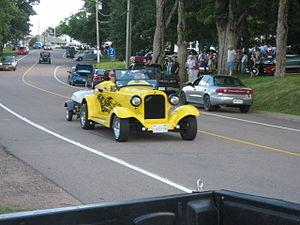
Festival Show n shine de Memramcook, ayant lieu à chaque été en août.
Memramcook, aussi orthographié Memramcouke ou Memramkouke, est un village canadien du comté de Westmorland, dans le Sud-Est du Nouveau-Brunswick. C'est un village agricole ayant un important patrimoine historique. Habité depuis fort longtemps par les Micmacs, le site a vu l'arrivée des premiers Acadiens en 1700. Ceux-ci furent déportés en grande partie en 1755 et durant les années suivantes mais le village survécut.